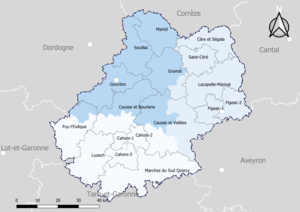
Carte du découpage cantonal du département du Lot, avec en surimpression les arrondissements (en nuances de bleu) - Carte arrêtée au 1er janvier 2019.
Liste des 31 cantons du Lot, par arrondissement :